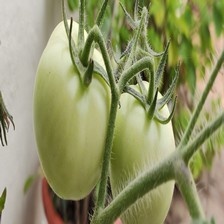
Label: tomato